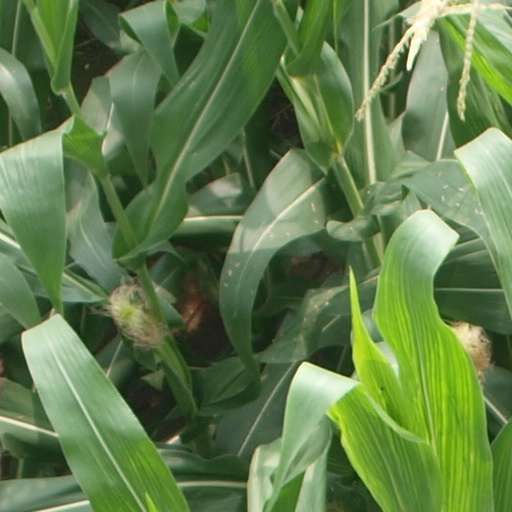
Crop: maize; corn